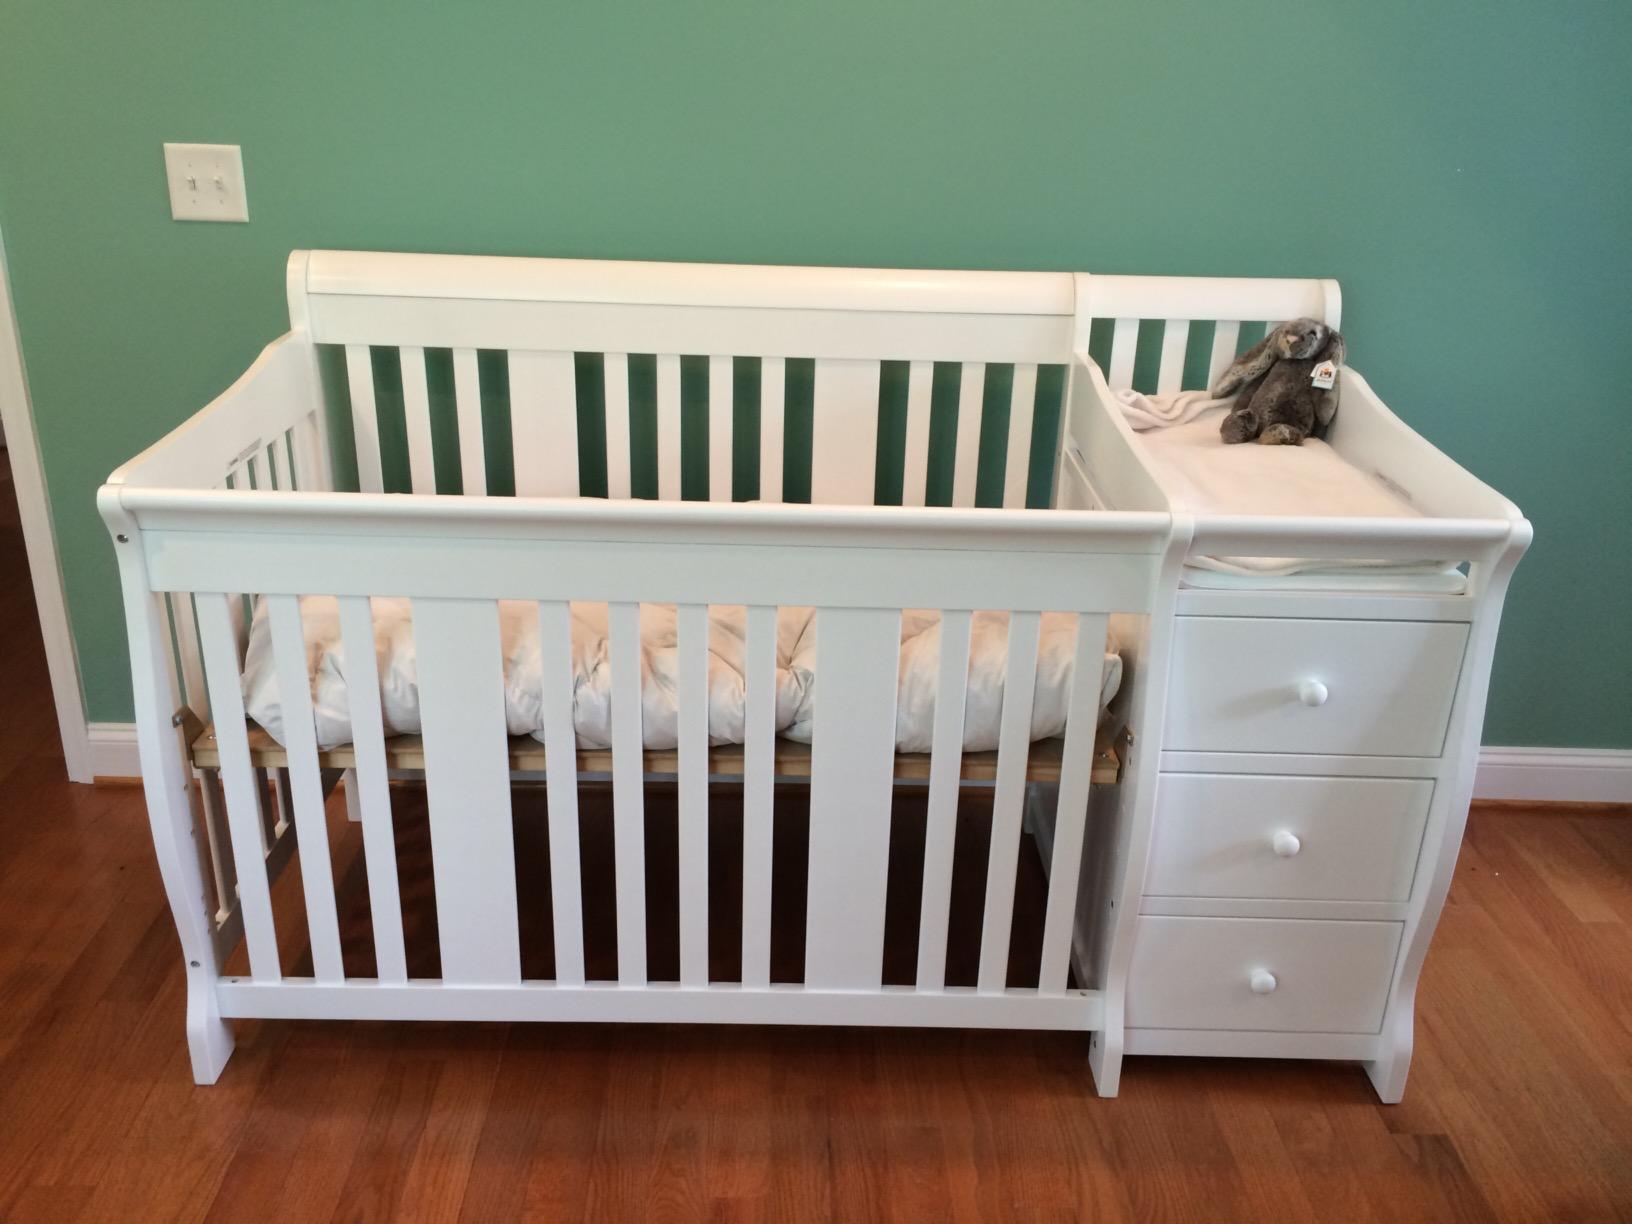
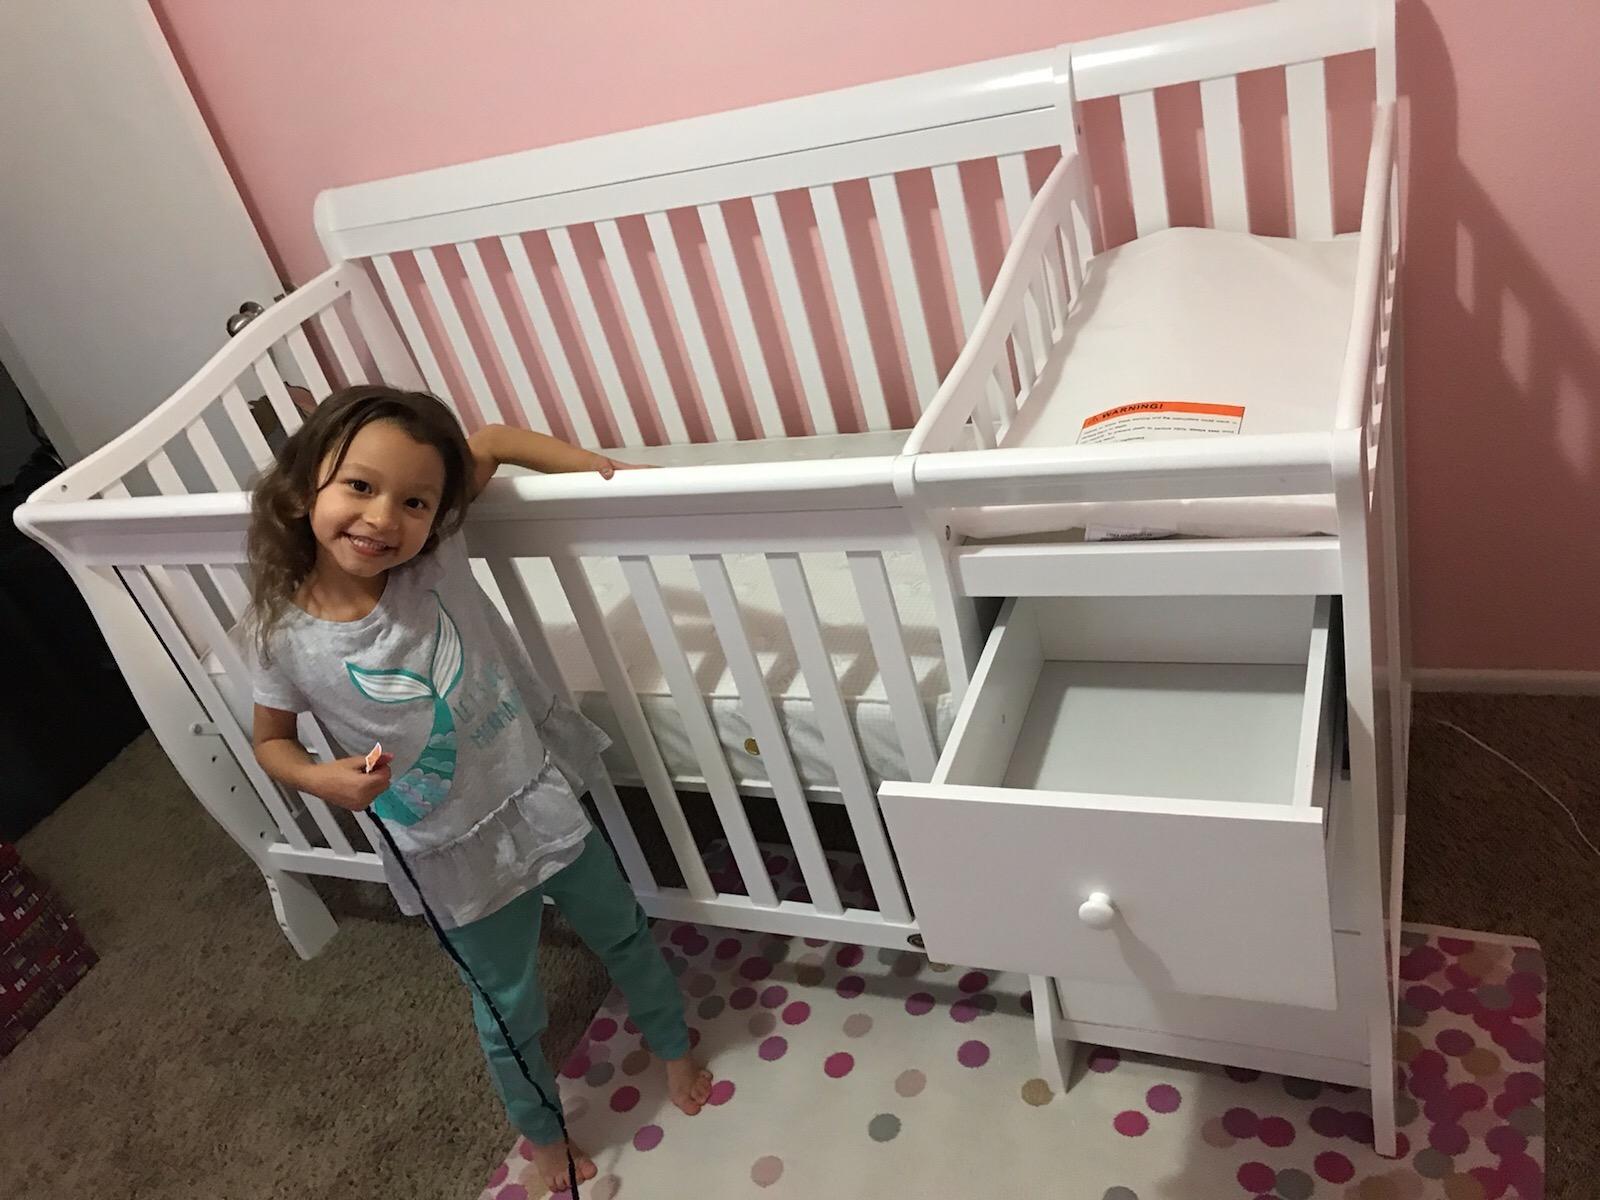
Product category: products_crib
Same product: yes